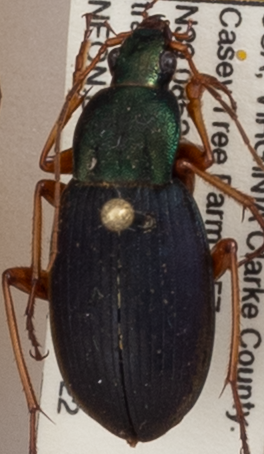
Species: Chlaenius aestivus
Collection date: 2018-05-22
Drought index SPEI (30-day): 1.69
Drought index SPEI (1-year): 0.26
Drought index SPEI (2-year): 0.642